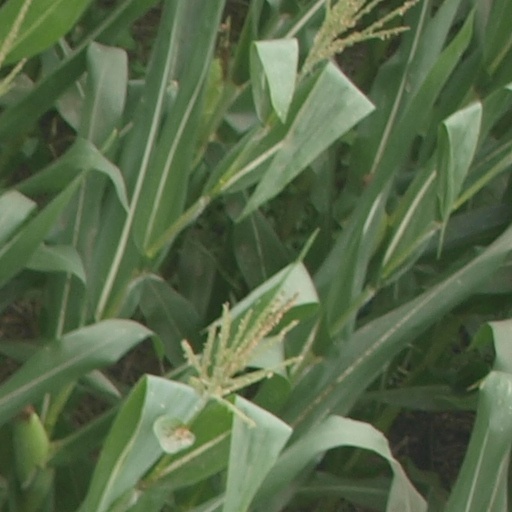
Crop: maize; corn